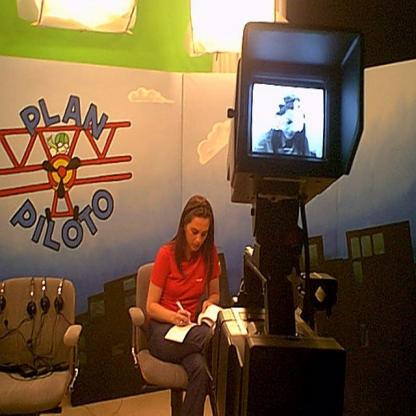
Scene: Indoor